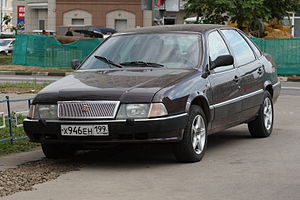
Volga (bilmærke) / Modeller / GAZ 31 Volga
GAZ 3105 Volga (1992–1996)
Volga var et frem til 2010 produceret russisk, tidligere sovjetisk, bilmærke. Det blev grundlagt i 1956 og fremstillet af GAZ.